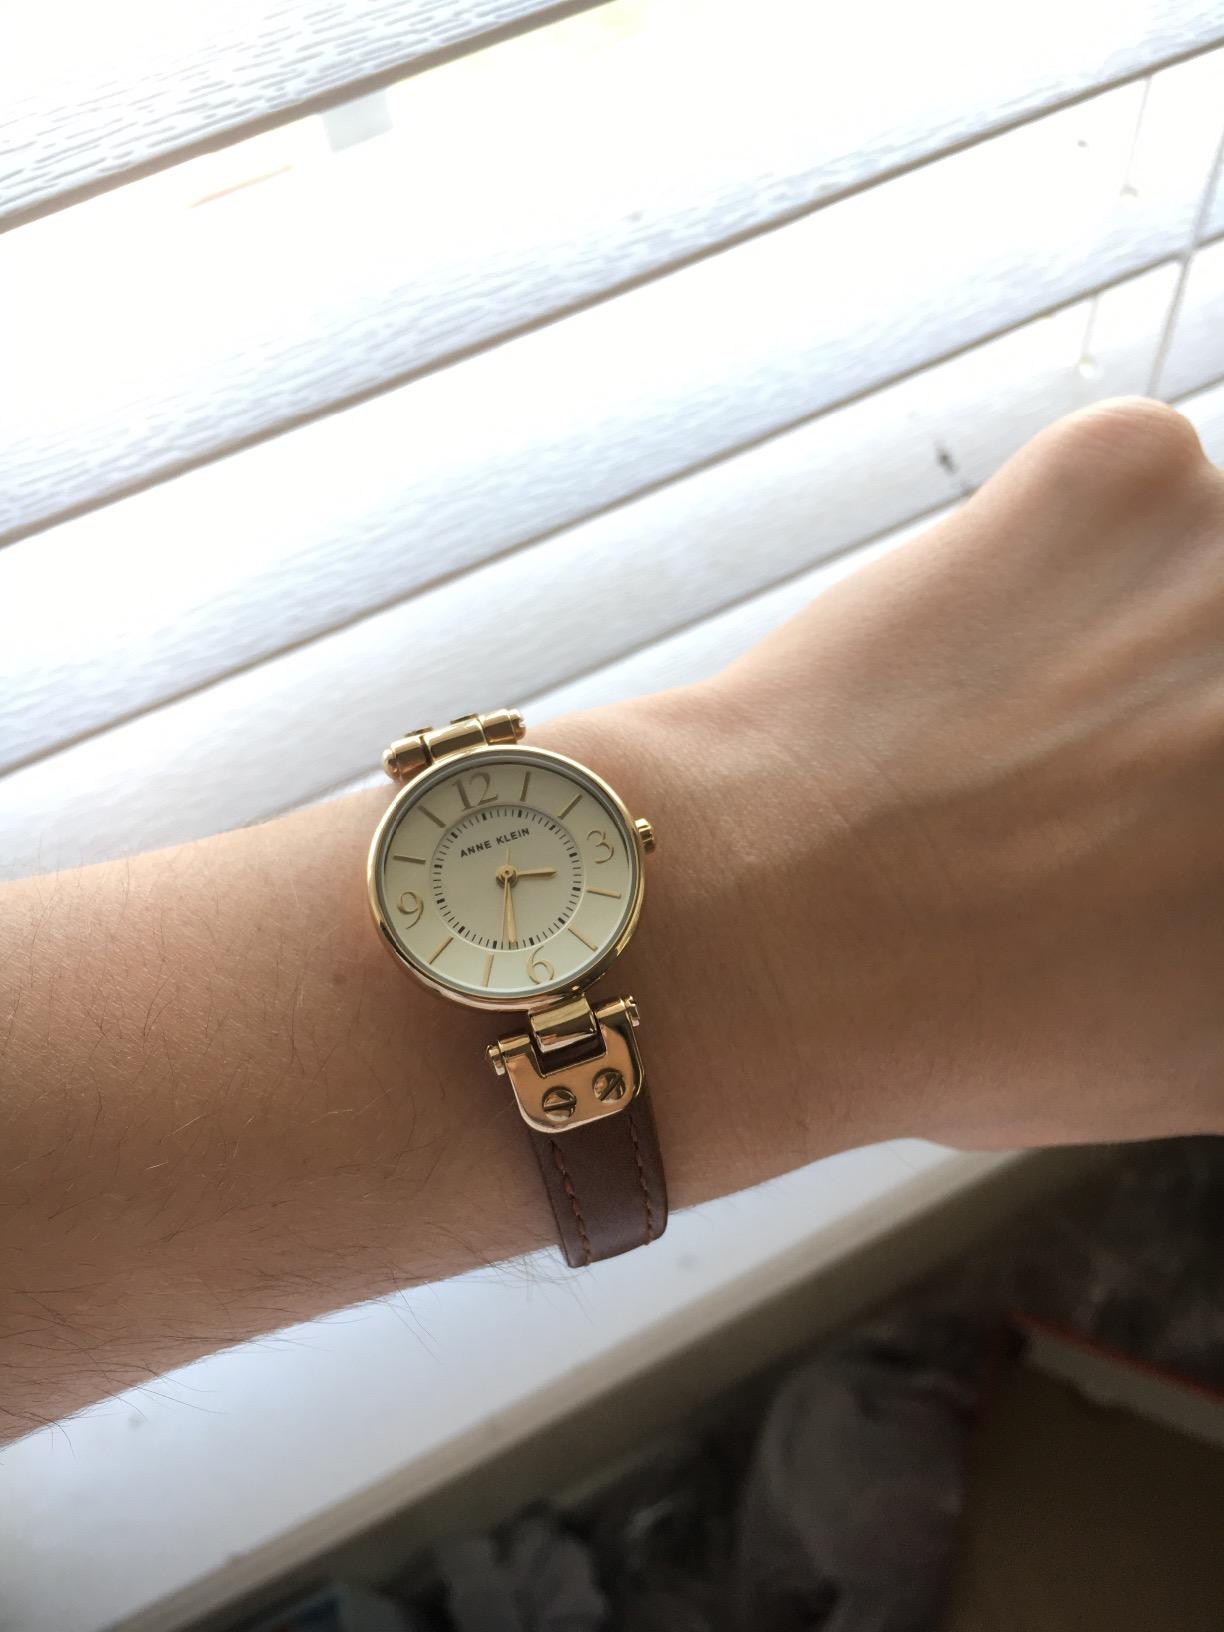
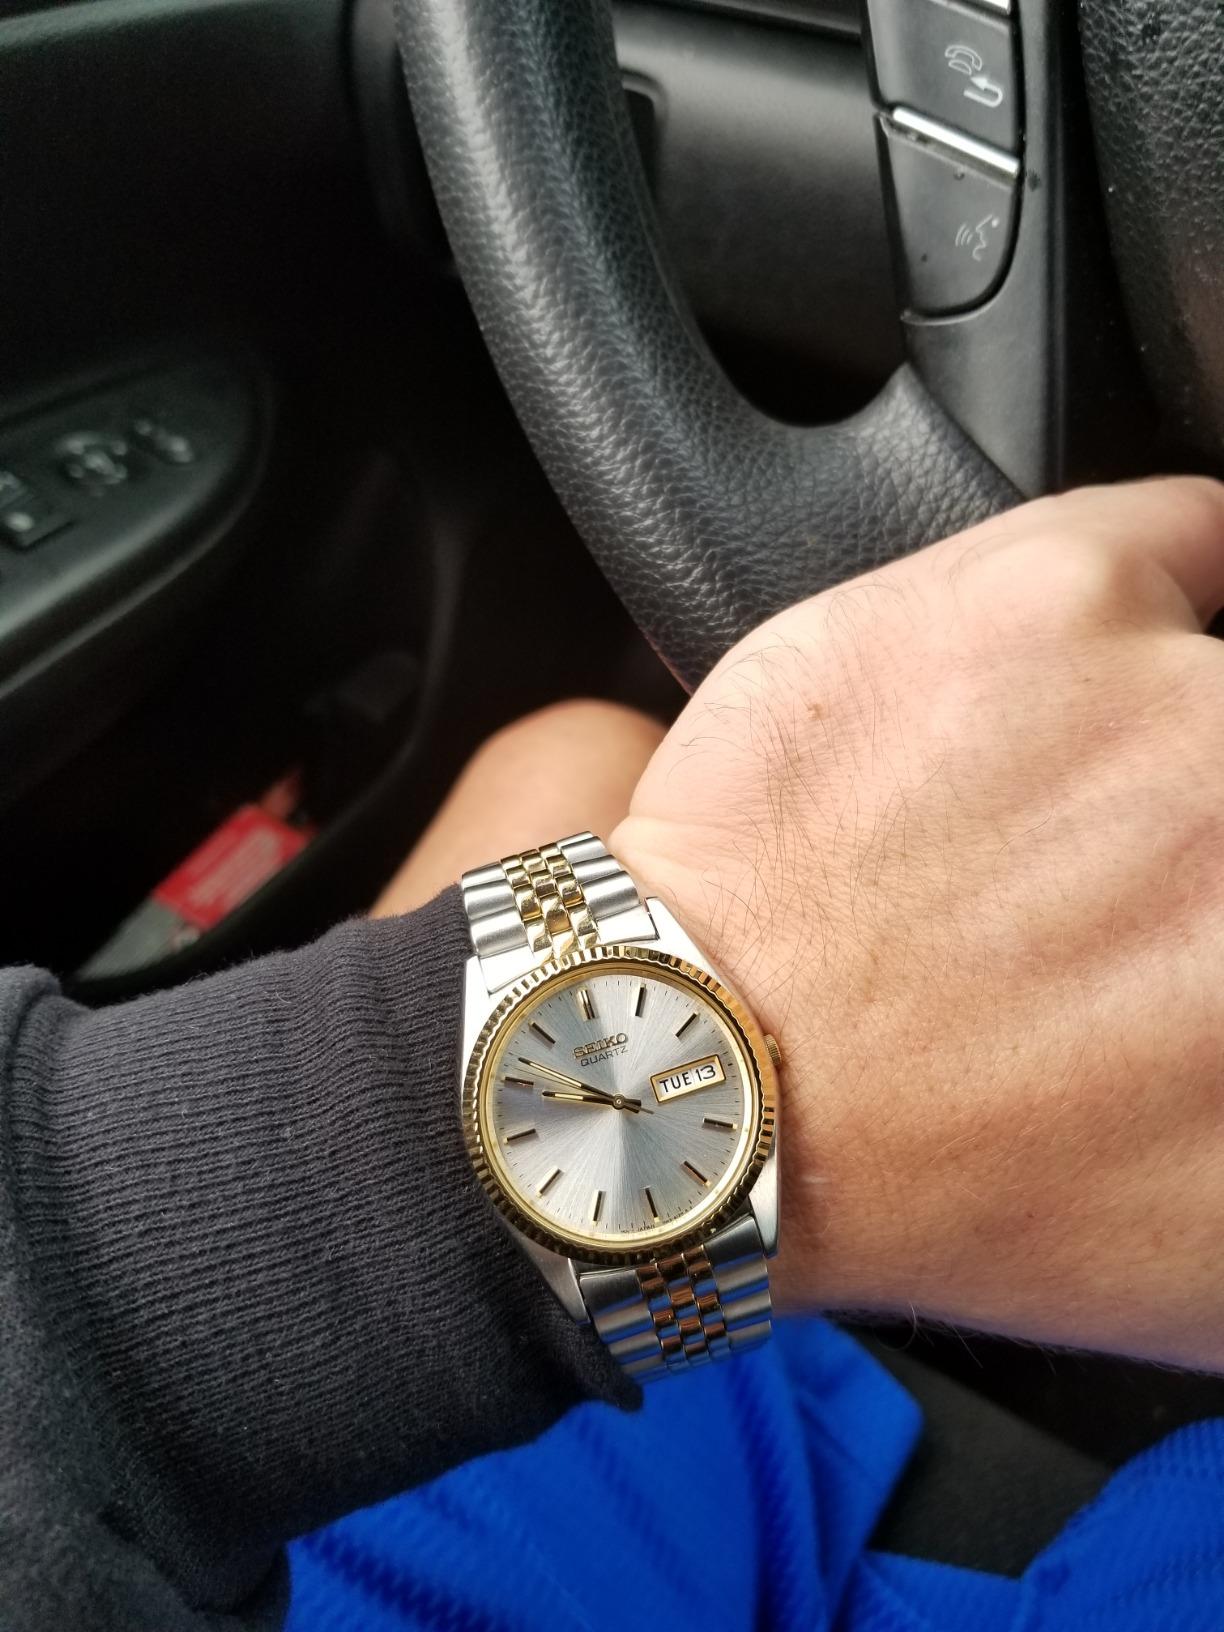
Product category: accessories_watch
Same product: no